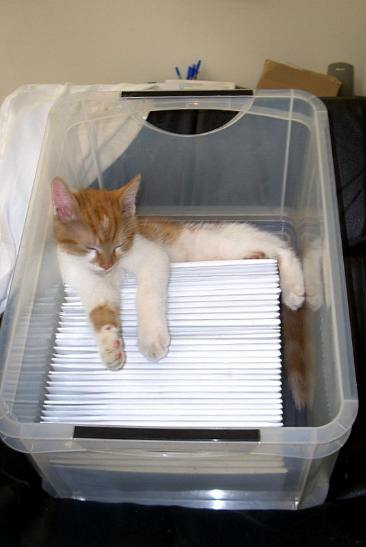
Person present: No